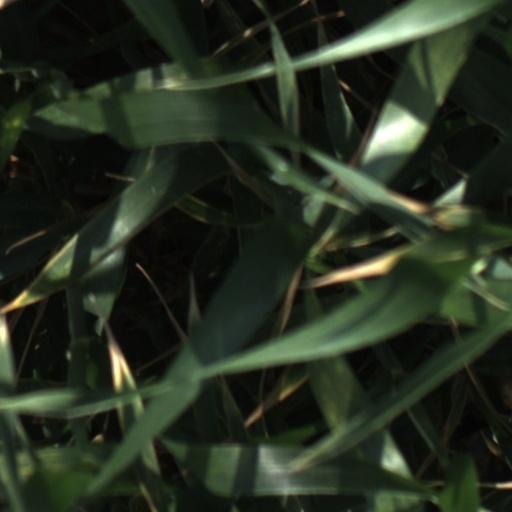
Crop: wheat